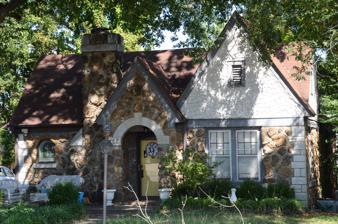
Building: Wood Freeman House No. 1
Country: United States of America
Year built: 1934
Historic house in Arkansas, United States For other uses, see Freeman House (disambiguation) . United States historic place Wood Freeman House No. 1 U.S. National Register of Historic Places Location in Arkansas Show map of Arkansas Location in United States Show map of the United States Location 702 Arch St., Searcy, Arkansas Coordinates 35°15′1″N 91°44′40″W / 35.25028°N 91.74444°W / 35.25028; -91.74444 Area less than one acre Built 1934 ( 1934 ) Architect Wood Freeman Architectural style Late 19th And 20th Century Revivals, English Revival MPS White County MPS NRHP reference No. 91001185 Added to NRHP September 5, 1991 The Wood Freeman House No. 1 is a historic house at 702 Arch Street in Searcy, Arkansas .  It is a 1 + 1 ⁄ 2 -story T-shaped structure, with a wood frame and rusticated stone exterior.  Its main axis is horizontal to the street, with the cross section at the right.  The main entrance is at the crook of the T, set under a projecting gable section with round-arch opening.  Built about 1934, it is a fine local example of English Revival architecture . Wood Freeman House No. 2 is the other architecturally significant houses built by local builder Wood Freeman. The house was listed on the National Register of Historic Places in 1991. See also National Register of Historic Places listings in White County, Arkansas References